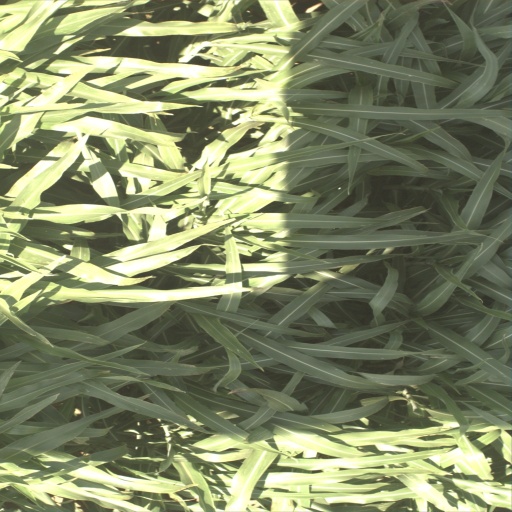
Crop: sorghum